Daryl Thomas

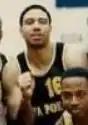
Darryl Thomas

Daryl Thomas (May 25, 1965 – March 28, 2018) was an American basketball player and coach from Chicago, Illinois.